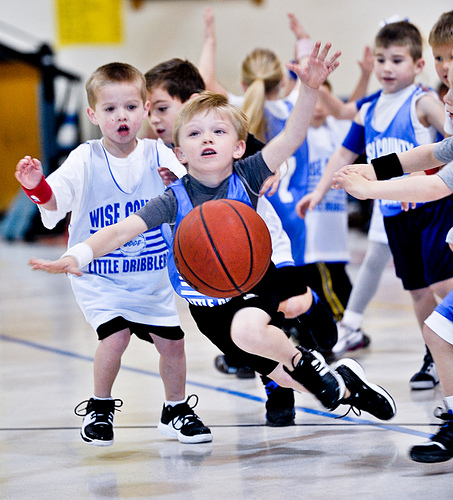
các cậu bé đang đứng xung quanh quả bóng rổ